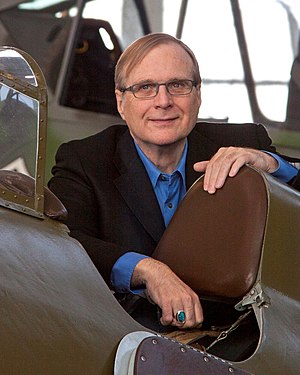
Paul Allen
Paul Gardner Allen grundlagde sammen med Bill Gates Microsoft Corporation. Han måtte dog senere på grund af sygdom forlade firmaet. Han optrådte jævnligt på lister over de rigeste personer i verden. I 2004 satte Forbes Magazine ham på deres årlige liste som den femterigeste med en vurderet formue på 21 milliarder USD, af disse var 5 milliarder i Microsoft-aktier. En anden del af formuen var investeret i Octopus, bygget af Lürssen, en af verdens største privatejede lystyachter.